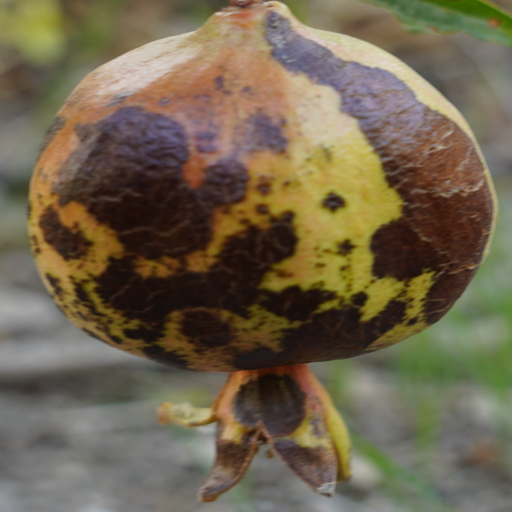
Label: Colletotrichum spp